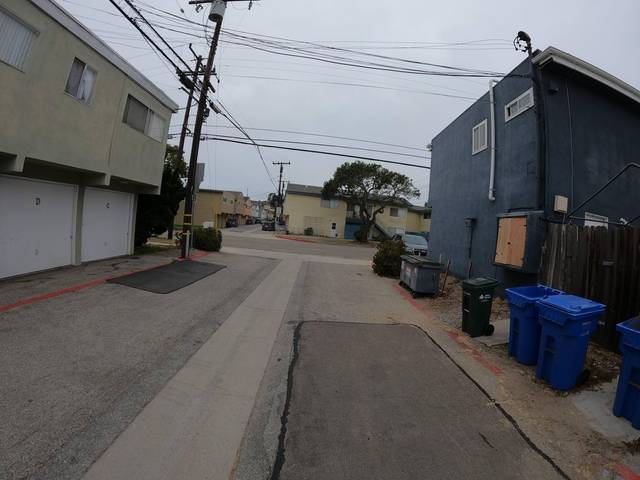
Region: Mexico
Coordinates: 33.856, -118.38